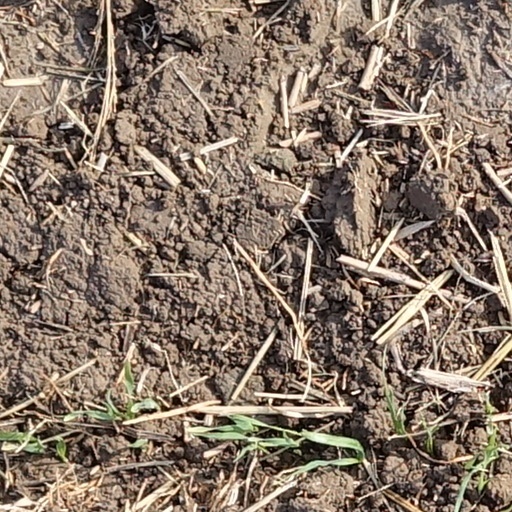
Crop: wheat